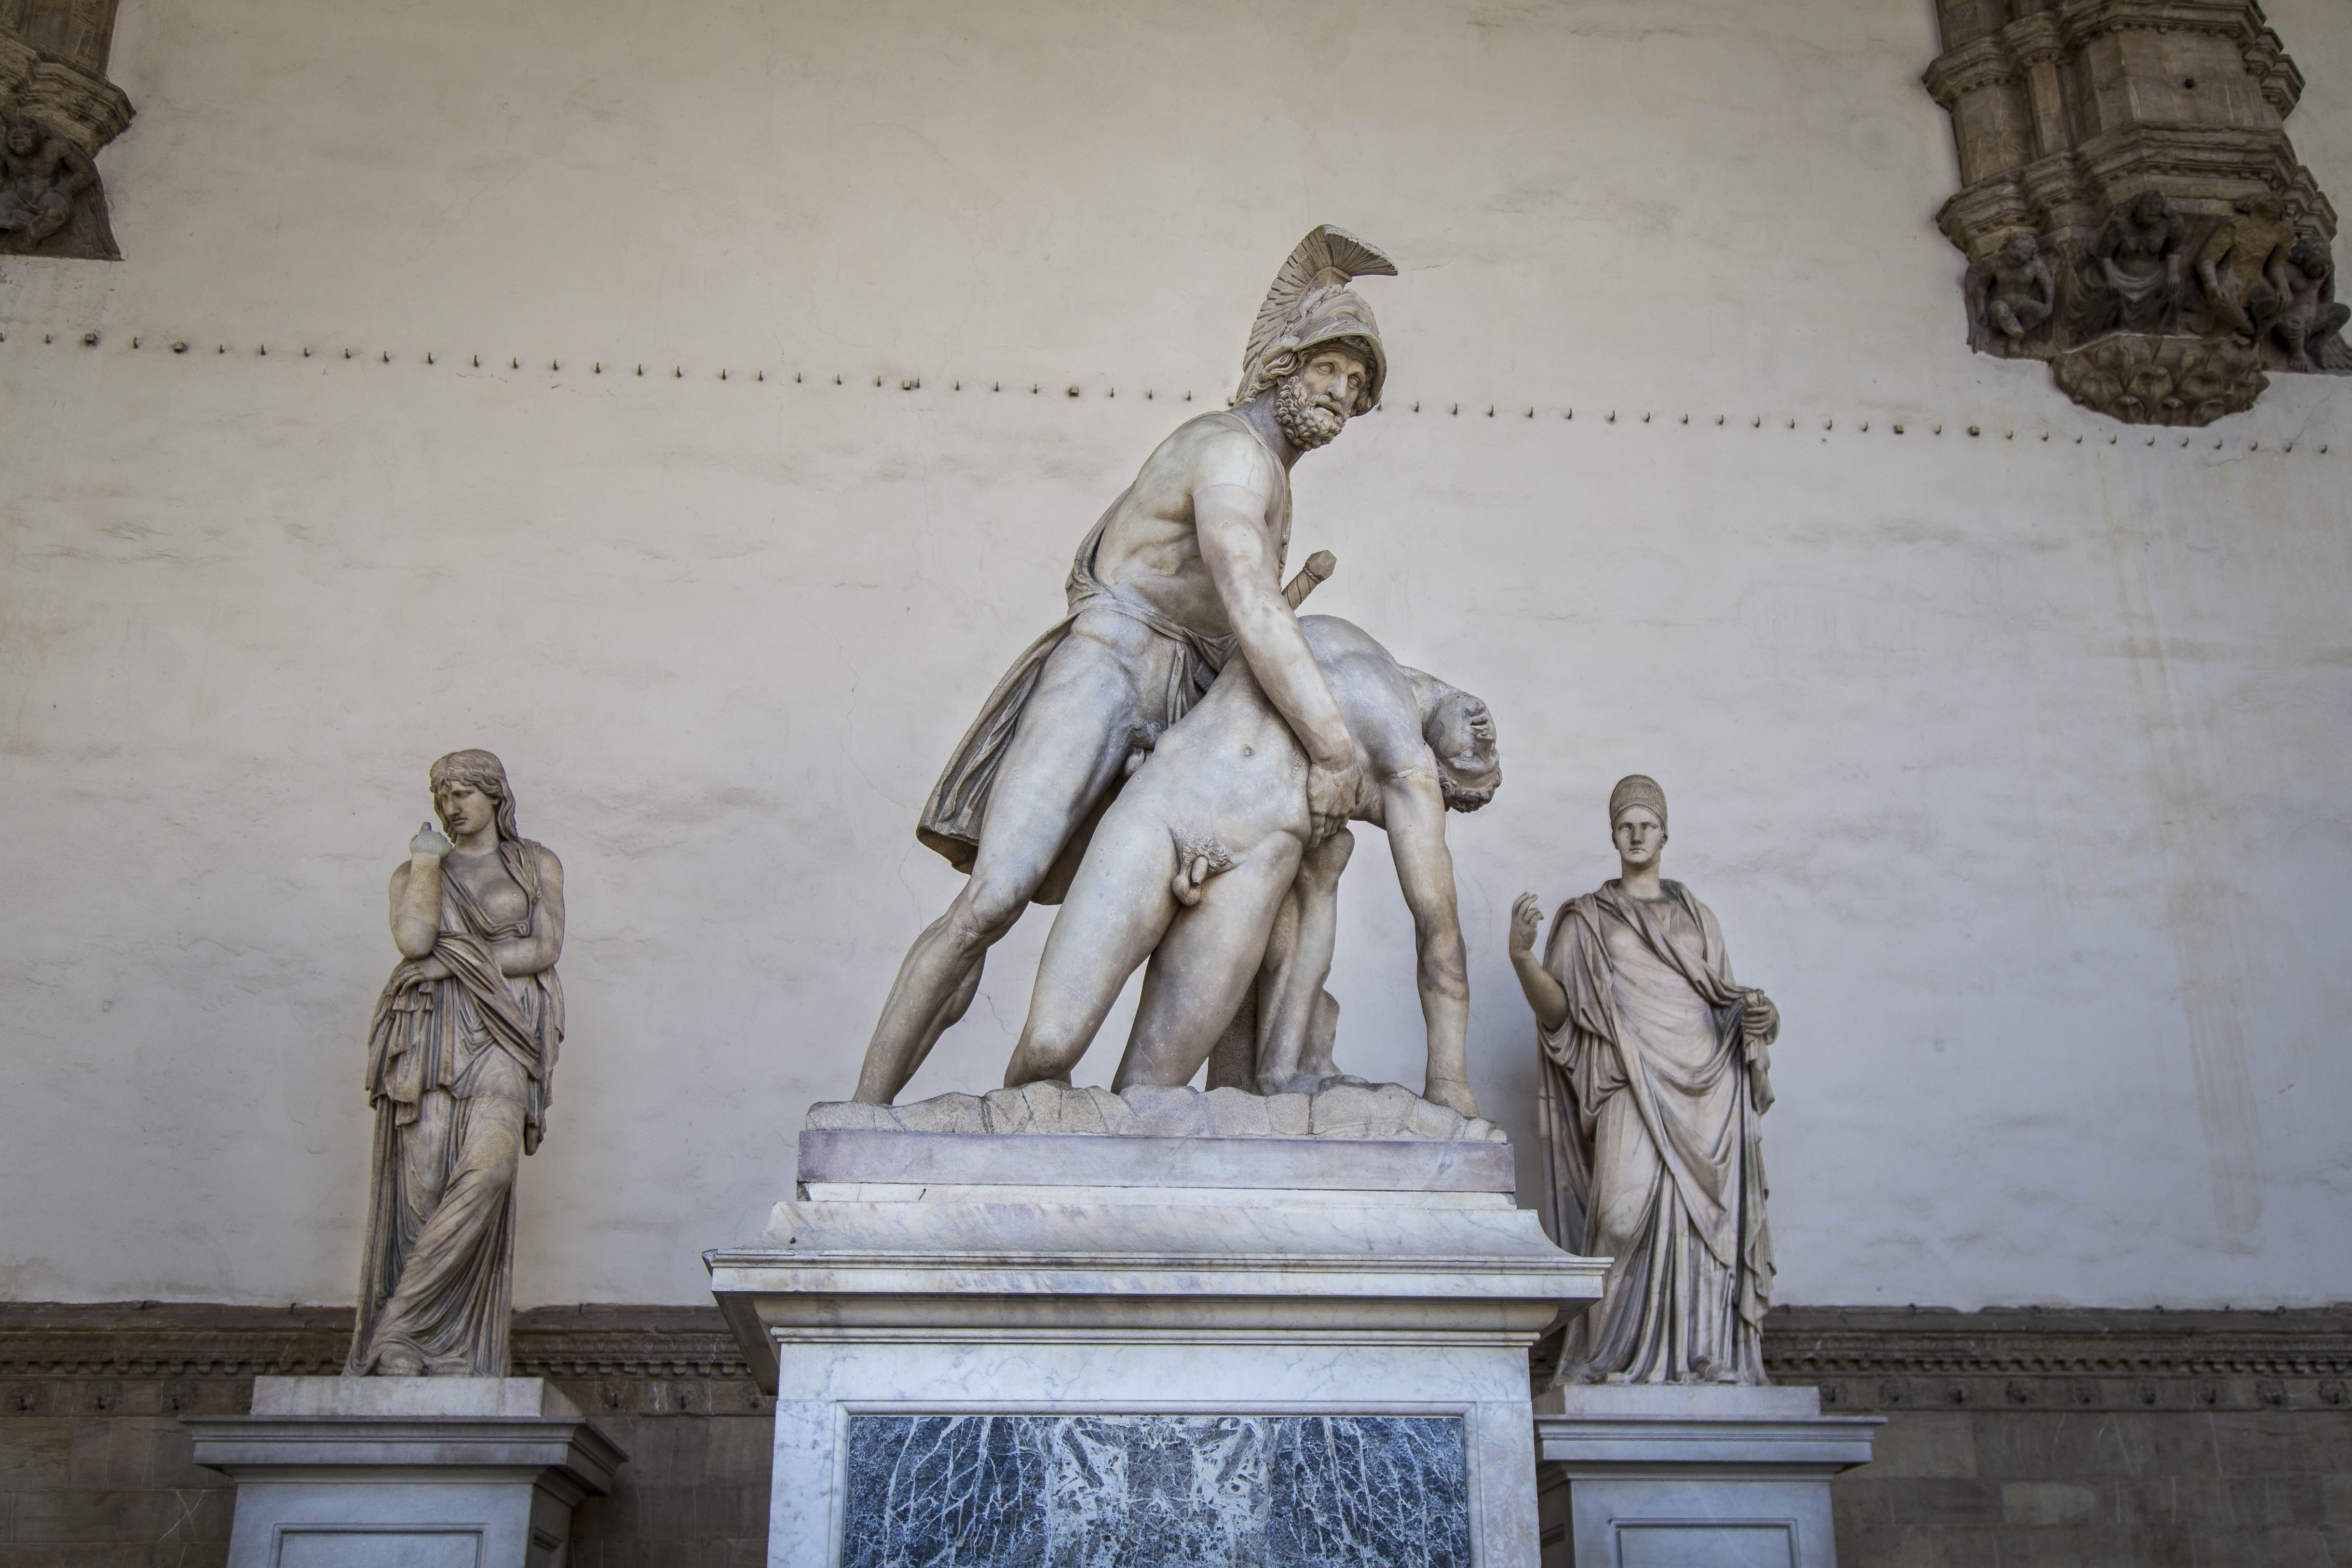
man, architecture, view, building, old, city, stone, monument, vacation, tourist, travel, europe, statue, square, ancient, landmark, italy, tuscany, historic, tourism, sculpture, medieval, art, temple, marble, roman, culture, history, renaissance, european, famous, piazza, tourist attraction, carving, florence, signoria, relief, italian, firenze, stone carving, ancient history